List of birds of the United States

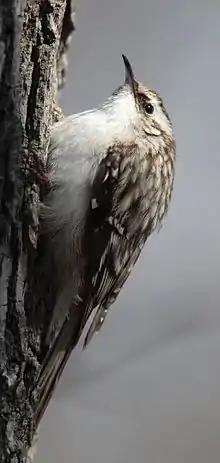
Brown creeper

The white-eyes are small passerine birds native to tropical and sub-tropical Africa, southern Asia, and Australasia. The birds of this group are mostly of undistinguished appearance, their plumage above being generally some dull color like greenish-olive, but some species have a white or bright yellow throat, breast, or lower parts, and several have buff flanks. But as indicated by their scientific name, derived from the Ancient Greek for girdle-eye, there is a conspicuous ring around the eyes of many species. They have rounded wings and strong legs. The size ranges up to 15 cm (6 inches) in length. All the species of white-eyes are sociable, forming large flocks which only separate on the approach of the breeding season. Though mainly insectivorous, they eat nectar and fruits of various kinds.